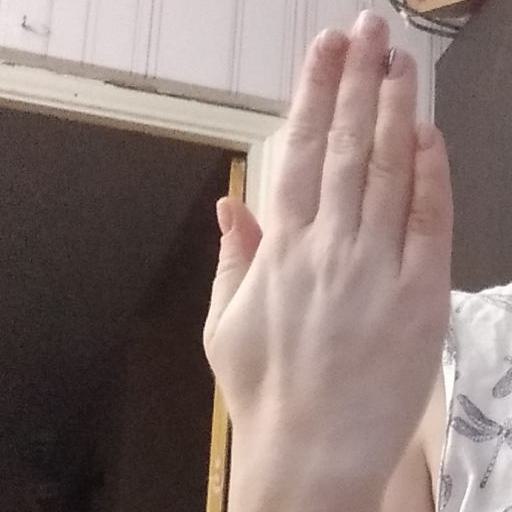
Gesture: stop_inverted